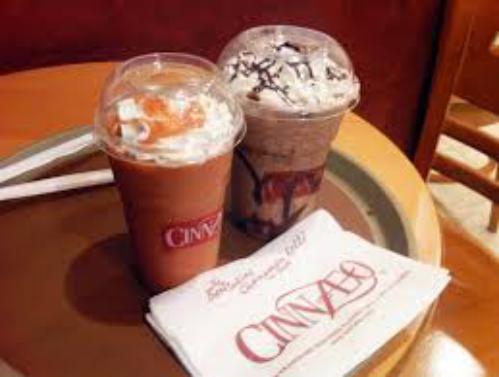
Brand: Cinnzeo
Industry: Food